Karl Ballenberger

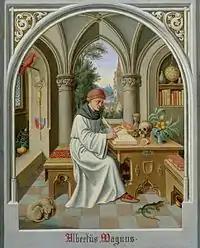
Albertus Magnus in his Study

Karl Ballenberger (1801–1860) was a 19th-century German painter who worked in an archaic, medievalising style.